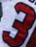
Number: 3